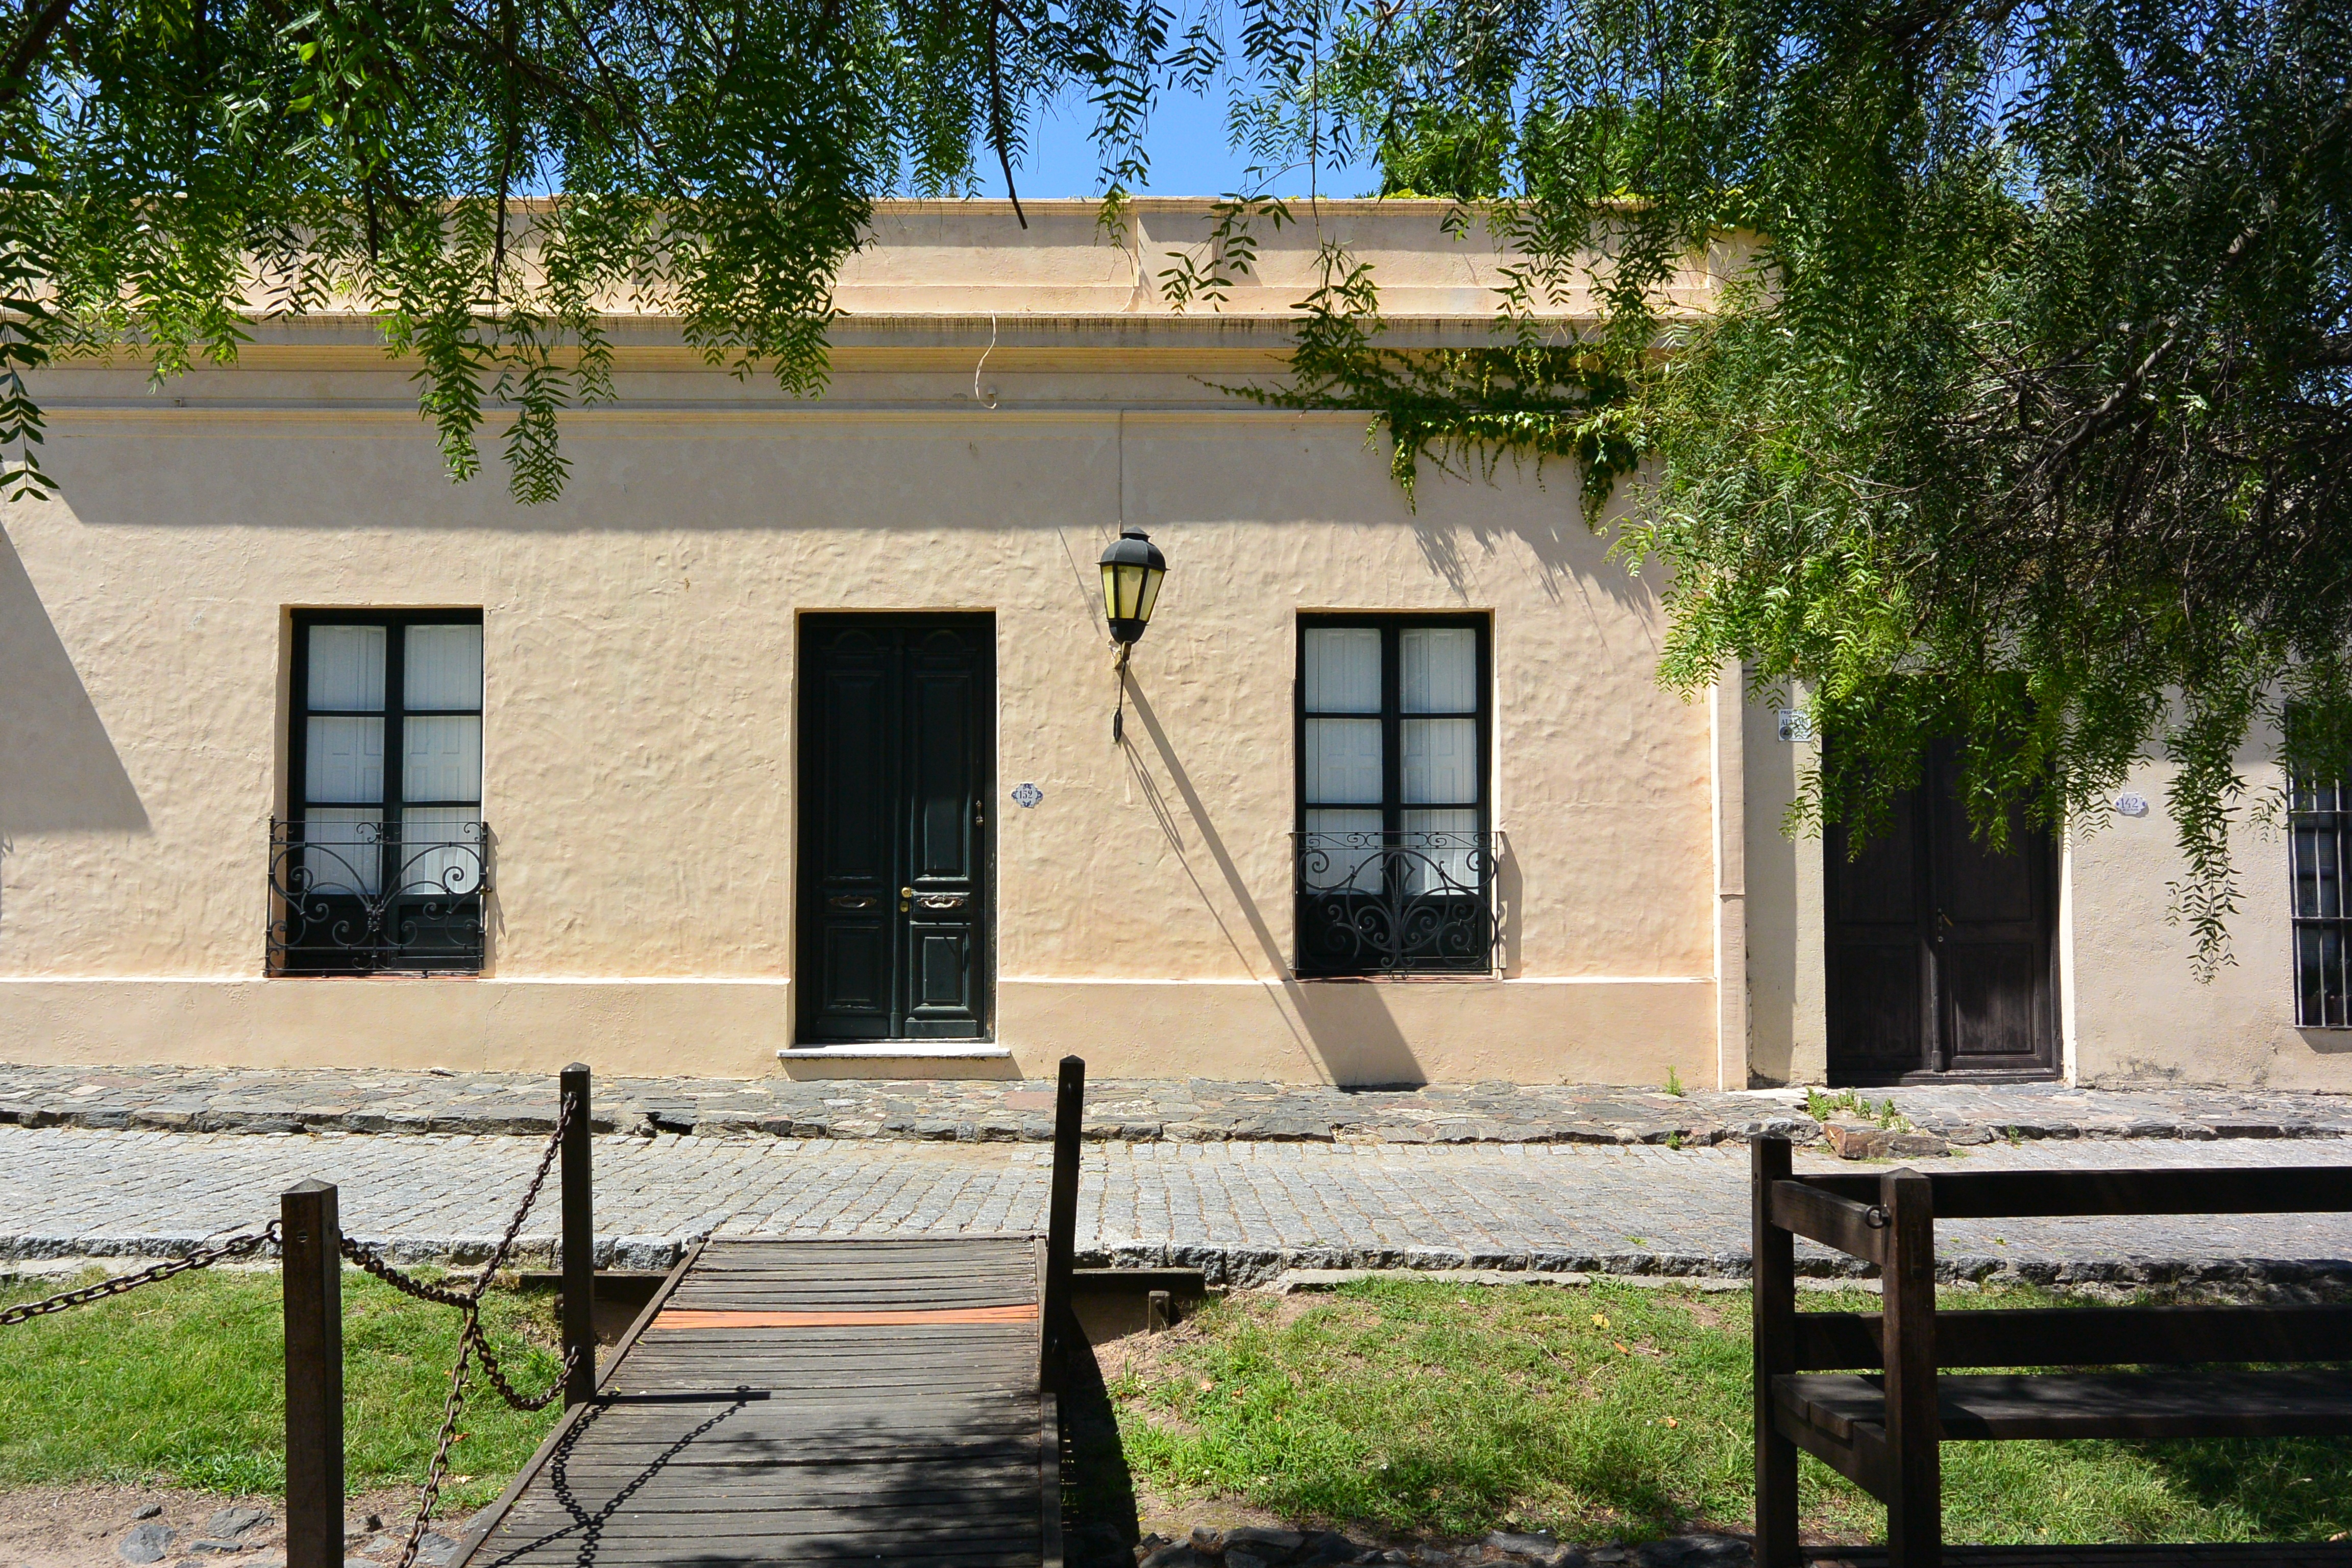
architecture, house, window, home, stone, lantern, cottage, peaceful, ancient, facade, old building, brick, door, courtyard, corner, houses, cologne, front, estate, input, penumbra, neighbourhood, stone house, residential area